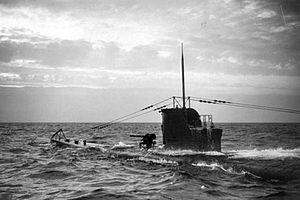
Iku-Turso est un monstre marin maléfique de la mythologie finnoise. Il est également connu sous le nom d'Iku-Tursas, d'Iki-Tursas, de Meritursas, de Tursas et de Turisas. De nos jours, meritursas, du nom d'Iku-Turso, signifie « pieuvre » en finnois, bien qu'à l'origine, tursas est un ancien nom pour le morse, et même si muru reste le terme le plus communément usité. Pareillement' il est plus commun d'utiliser le mot mustekala pour la pieuvre, littéralement « poisson à encre », qui est en finnois le nom de sa sous-classe Coleoidea.